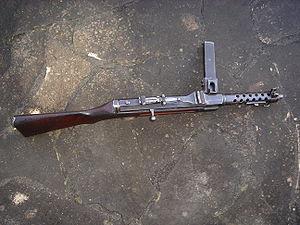
La guerre du Chaco, qui se déroula entre 1932 et 1935, opposa la Bolivie et le Paraguay. En causant la mort du quart des combattants engagés, elle reste une des guerres les plus meurtrières de tous les temps. Comme la guerre d'Espagne qui suivra, elle servit de banc d'essai à de nouvelles armes et tactiques.
Le Steyr Solothurn M.P. 34 est un pistolet mitrailleur initialement développé par la firme autrichienne Steyr. Il fut ensuite finalisé et produit en Suisse à l'usine de Soleure par la société Rheinmetall le traité de Versailles interdisant à l'Autriche la fabrication de telles armes. Ce PM équipa l'armée et la police autrichienne puis - après l'Anschluss - l'armée allemande, qui l'adopta sous le nom de MP34. Il était disponible dans un grand nombre de calibres. Les Japonais s'en inspirèrent pour créer leur Type 100.